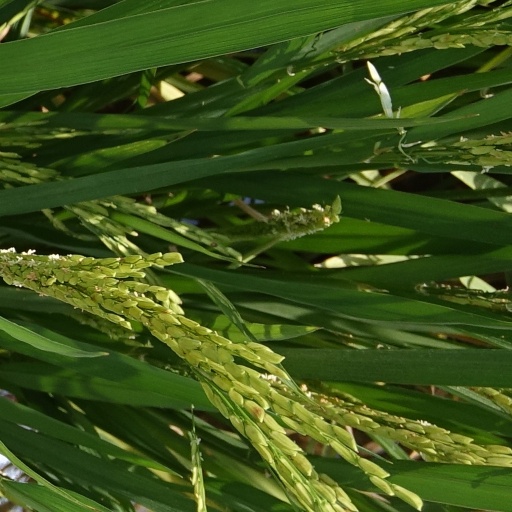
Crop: rice